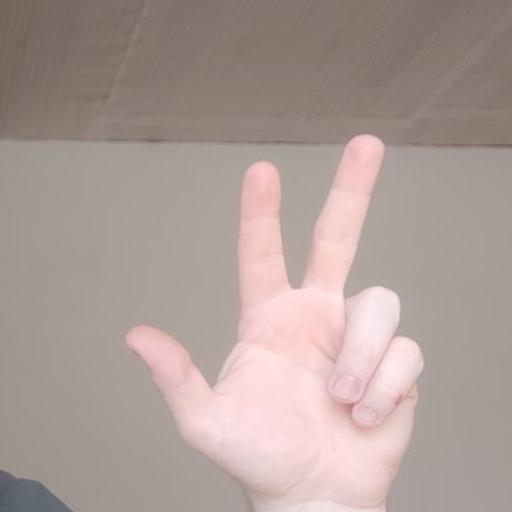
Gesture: three2